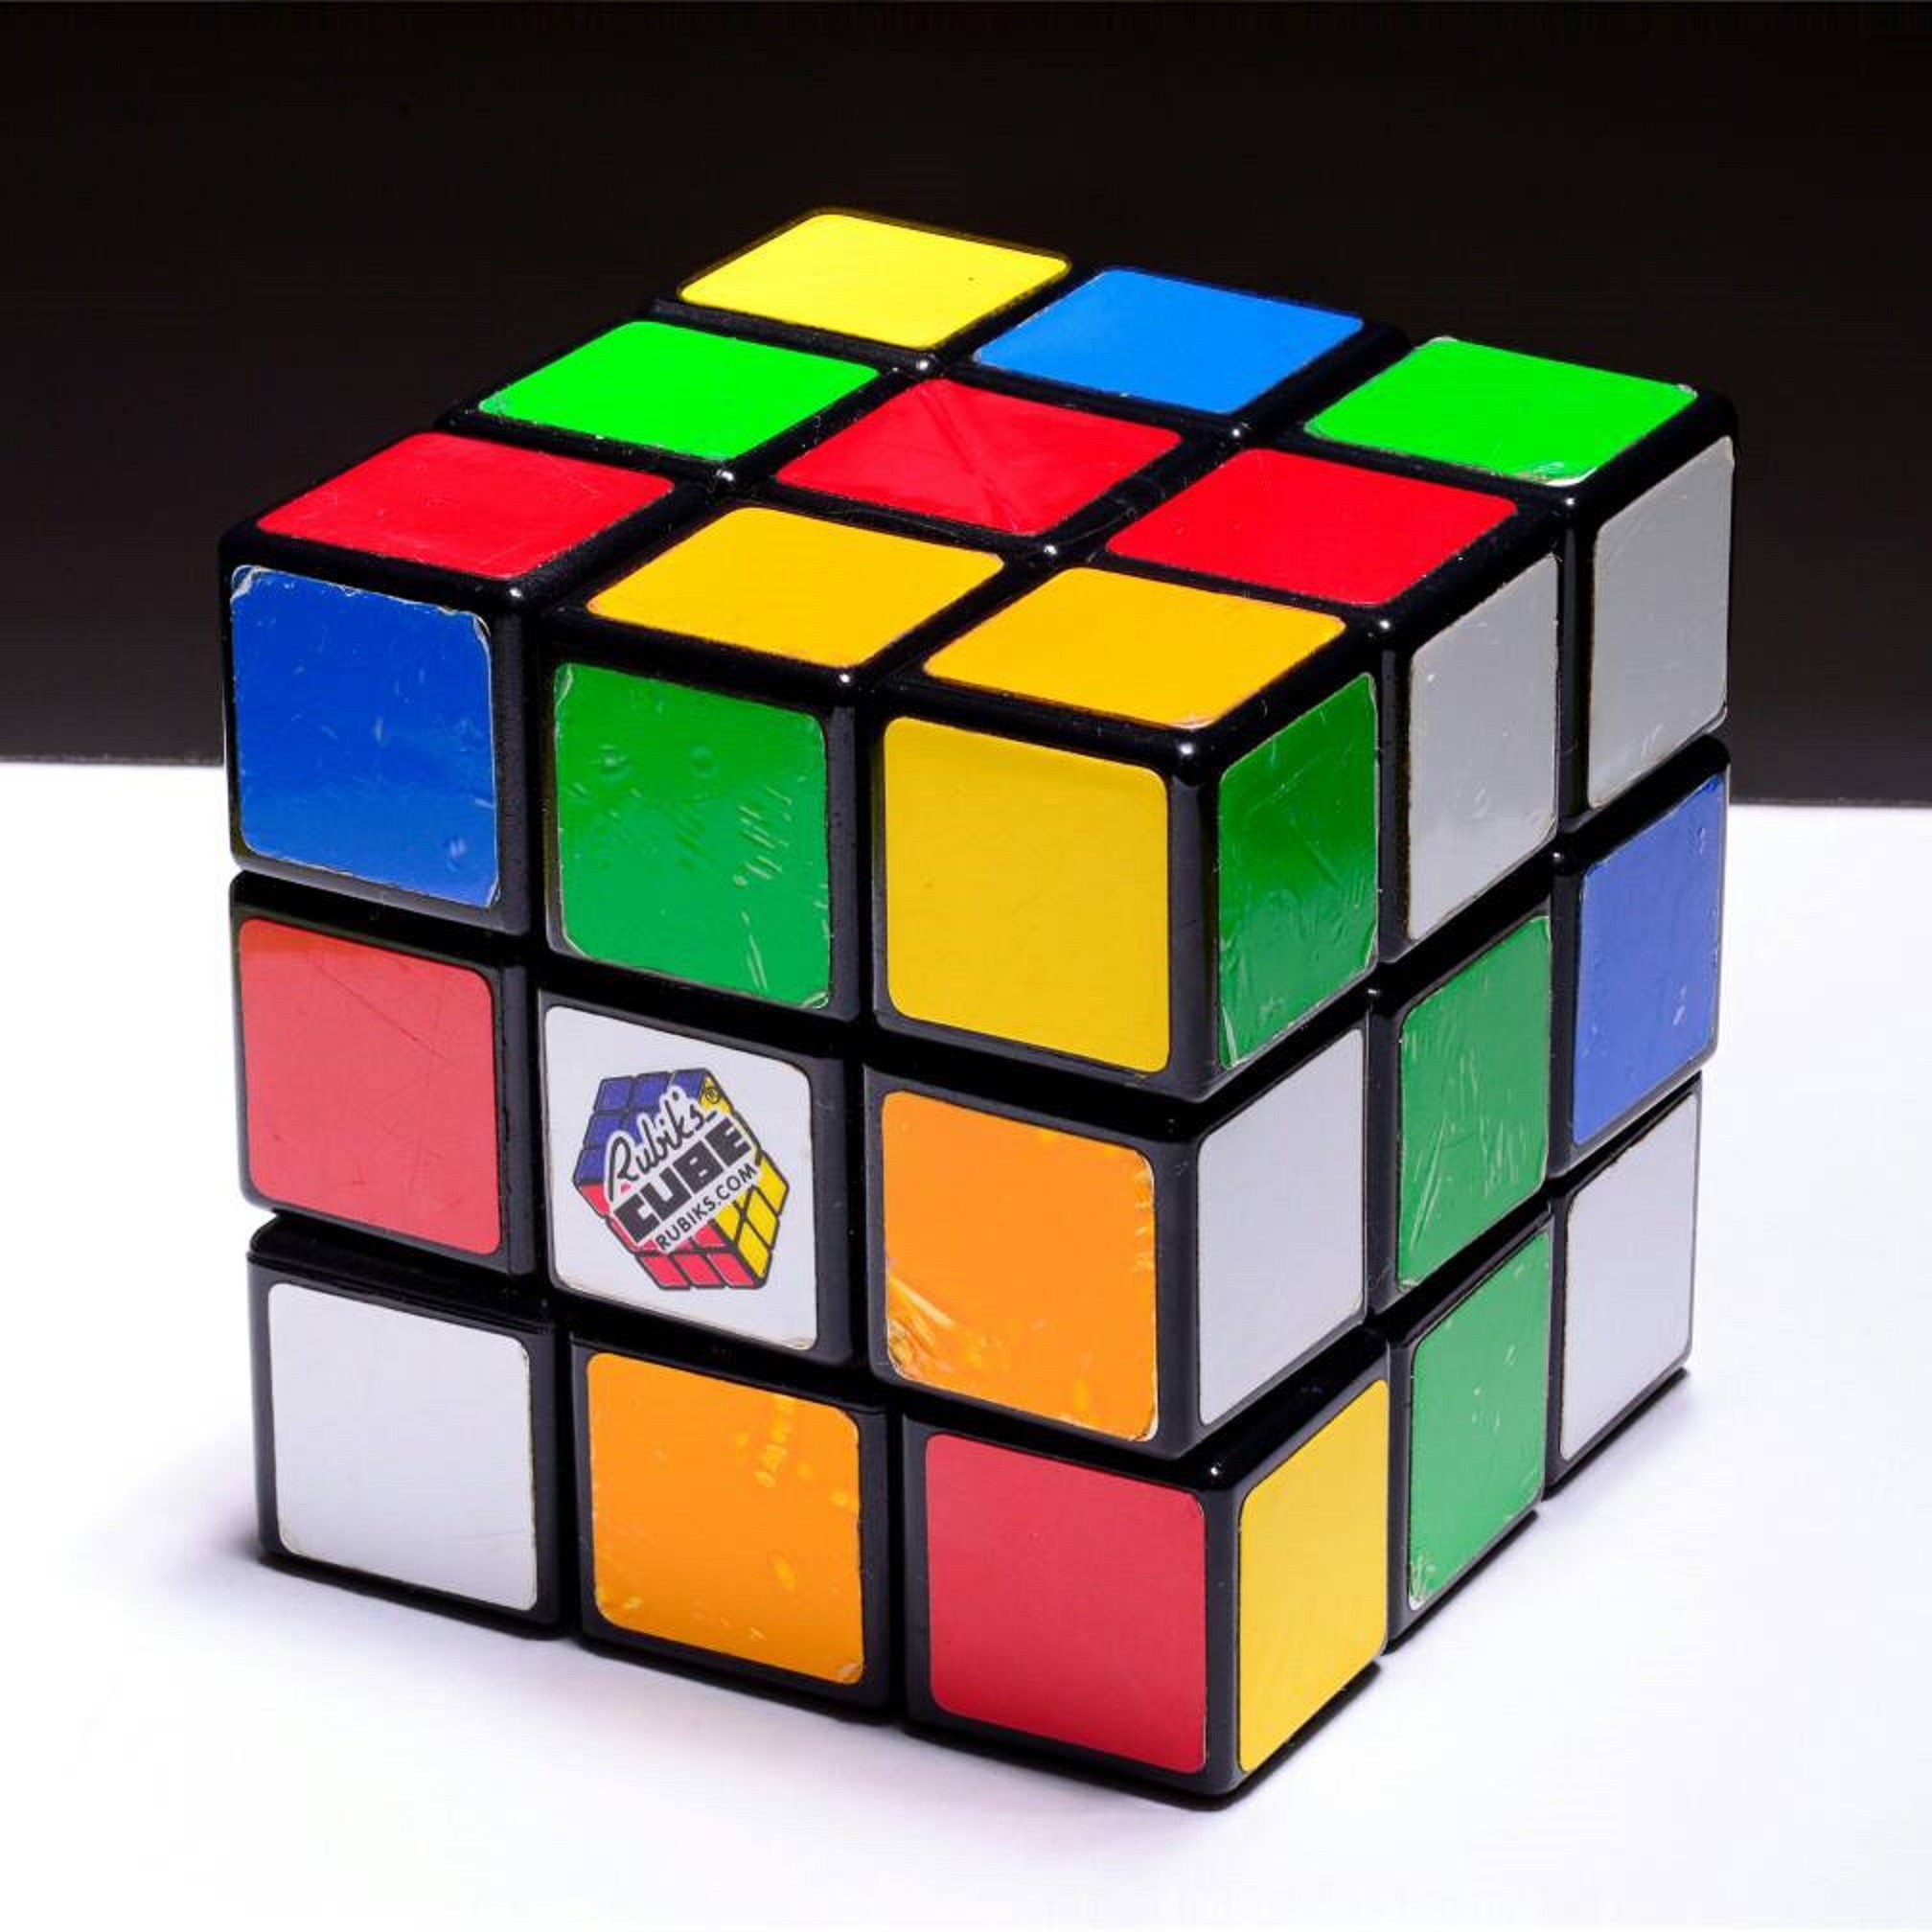
toy, font, cube, puzzle, rubik, rubik's cube, mechanical puzzle